Wyoming, Michigan

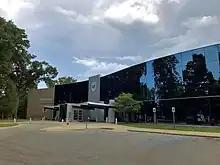
Wyoming Police Headquarters

The city has 21 parks that cover about which offer a multitude of activities. The parks department has been active in the past decade in redeveloping the parks in the city. Many parks have been rebuilt which included adding new equipment, splash pads, and facilities. They have also added a few new facilities such as a small skateboard park near one of the highest density areas of the city. The city also offers a Senior Center that provides activities for the older citizens of the city and the surrounding region. Along with the parks is the Kent Trails system that converted abandoned rail lines to bike paths. It is a collaborative effort between multiple local governments. The most recent addition to the Wyoming Park System is the Dog Park located next to Marquette Park at the very northern edge of the city. It is a privately funded park with access controls to restrict usage to registered members.